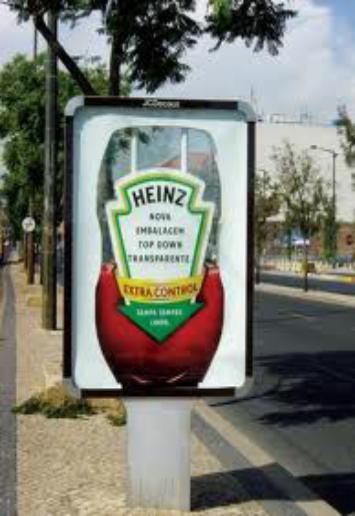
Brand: Heinz Tomato Ketchup
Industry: Food